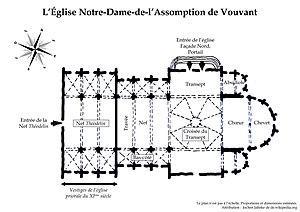
Plan de l'église de Vouvant. Modification et traduction du fichier original en allemand, importé par Jochen Jahnke.
L'église Notre-Dame-de-l'Assomption est une église catholique située à Vouvant, dans le département de la Vendée, en région Pays de la Loire.
Vouvant est une commune française située dans le département de la Vendée en région Pays de la Loire.